Maquia: When the Promised Flower Blooms

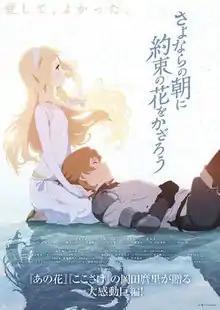
Japanese theatrical release poster

is a 2018 Japanese animated high fantasy drama film directed and written by Mari Okada and produced by P.A. Works. It features character designs and animation direction by Yuriko Ishii adapted from Akihiko Yoshida's original designs, and music composed by Kenji Kawai. The film is Okada's directorial debut and the first standalone feature-length, theatrically-released production of P.A. Works.